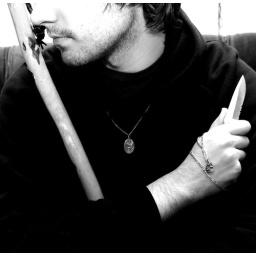
An old black and white photo for a project to show symbolism in a photo. I kind of overdid it.